Peace Arch

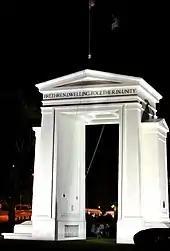
The arch at night

The Peace Arch has the flags of United States and Canada mounted on its crown, and two inscriptions on both sides of its frieze. The inscription on the U.S. side of the Peace Arch reads "Children of a common mother" (referring to the two nations' common origin from the British Empire), and the words on the Canadian side read "Brethren dwelling together in unity". Within the arch, each side has an iron gate mounted on either side of the border with an inscription above each gate: the one on the east side read "May these gates never be closed", while on the west side read "1814 Open One Hundred Years 1914".